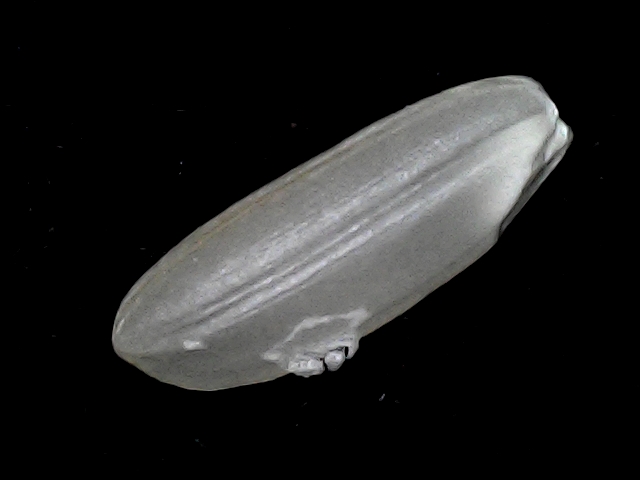
Rice variety: BD51